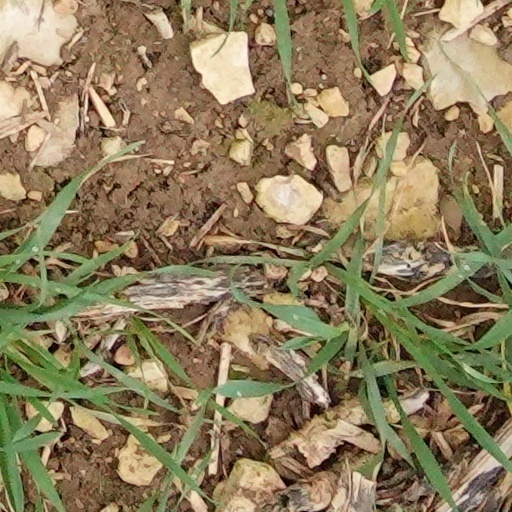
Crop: wheat